Musafir (2004 film)

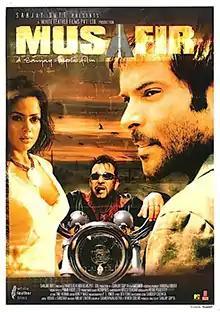
Theatrical release poster

 is a 2004 Indian Hindi-language neo-noir action thriller film written, directed and produced by Sanjay Gupta, starring Sanjay Dutt, Anil Kapoor, Sameera Reddy, Aditya Pancholi, Mahesh Manjrekar, Shakti Kapoor, and introducing Koena Mitra in her film debut. The film was mostly shot in Goa.